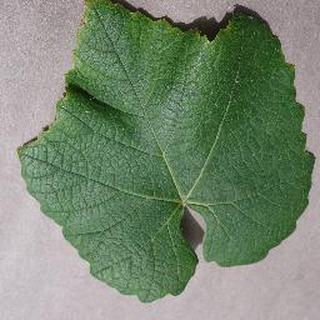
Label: healthy_grape